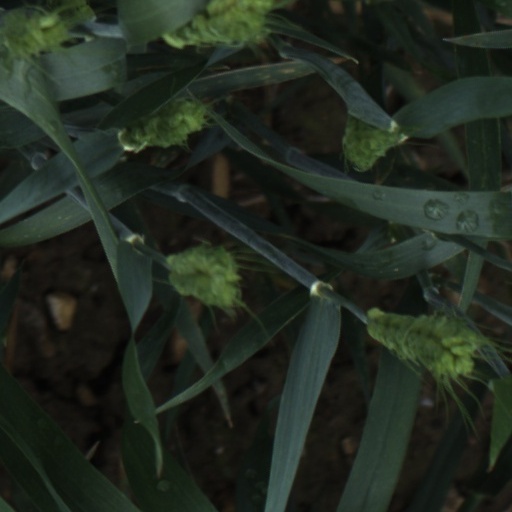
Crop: wheat